St. Alphonsus' Hospital Nurses' Home and Heating Plant/Laundry

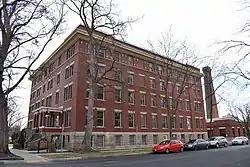
The nurses' home and heating plant in 2019

The St. Alphonsus' Hospital Nurses' Home and Heating Plant/Laundry in Boise, Idaho, are two buildings designed by architects Tourtellotte and Hummel in 1920 and completed in 1921. Included are a 4-story, brick and sandstone residence for nurses and a 1-story, brick and sandstone heating plant which supplied not only the residence but St. Alphonsus Hospital (demolished) and St. Teresa's Academy (demolished). The site was added to the National Register of Historic Places in 1982.